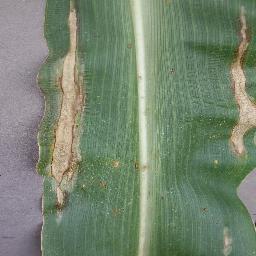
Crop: corn
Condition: (maize)_northern_blight